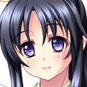
Portrait style: Anime Portrait